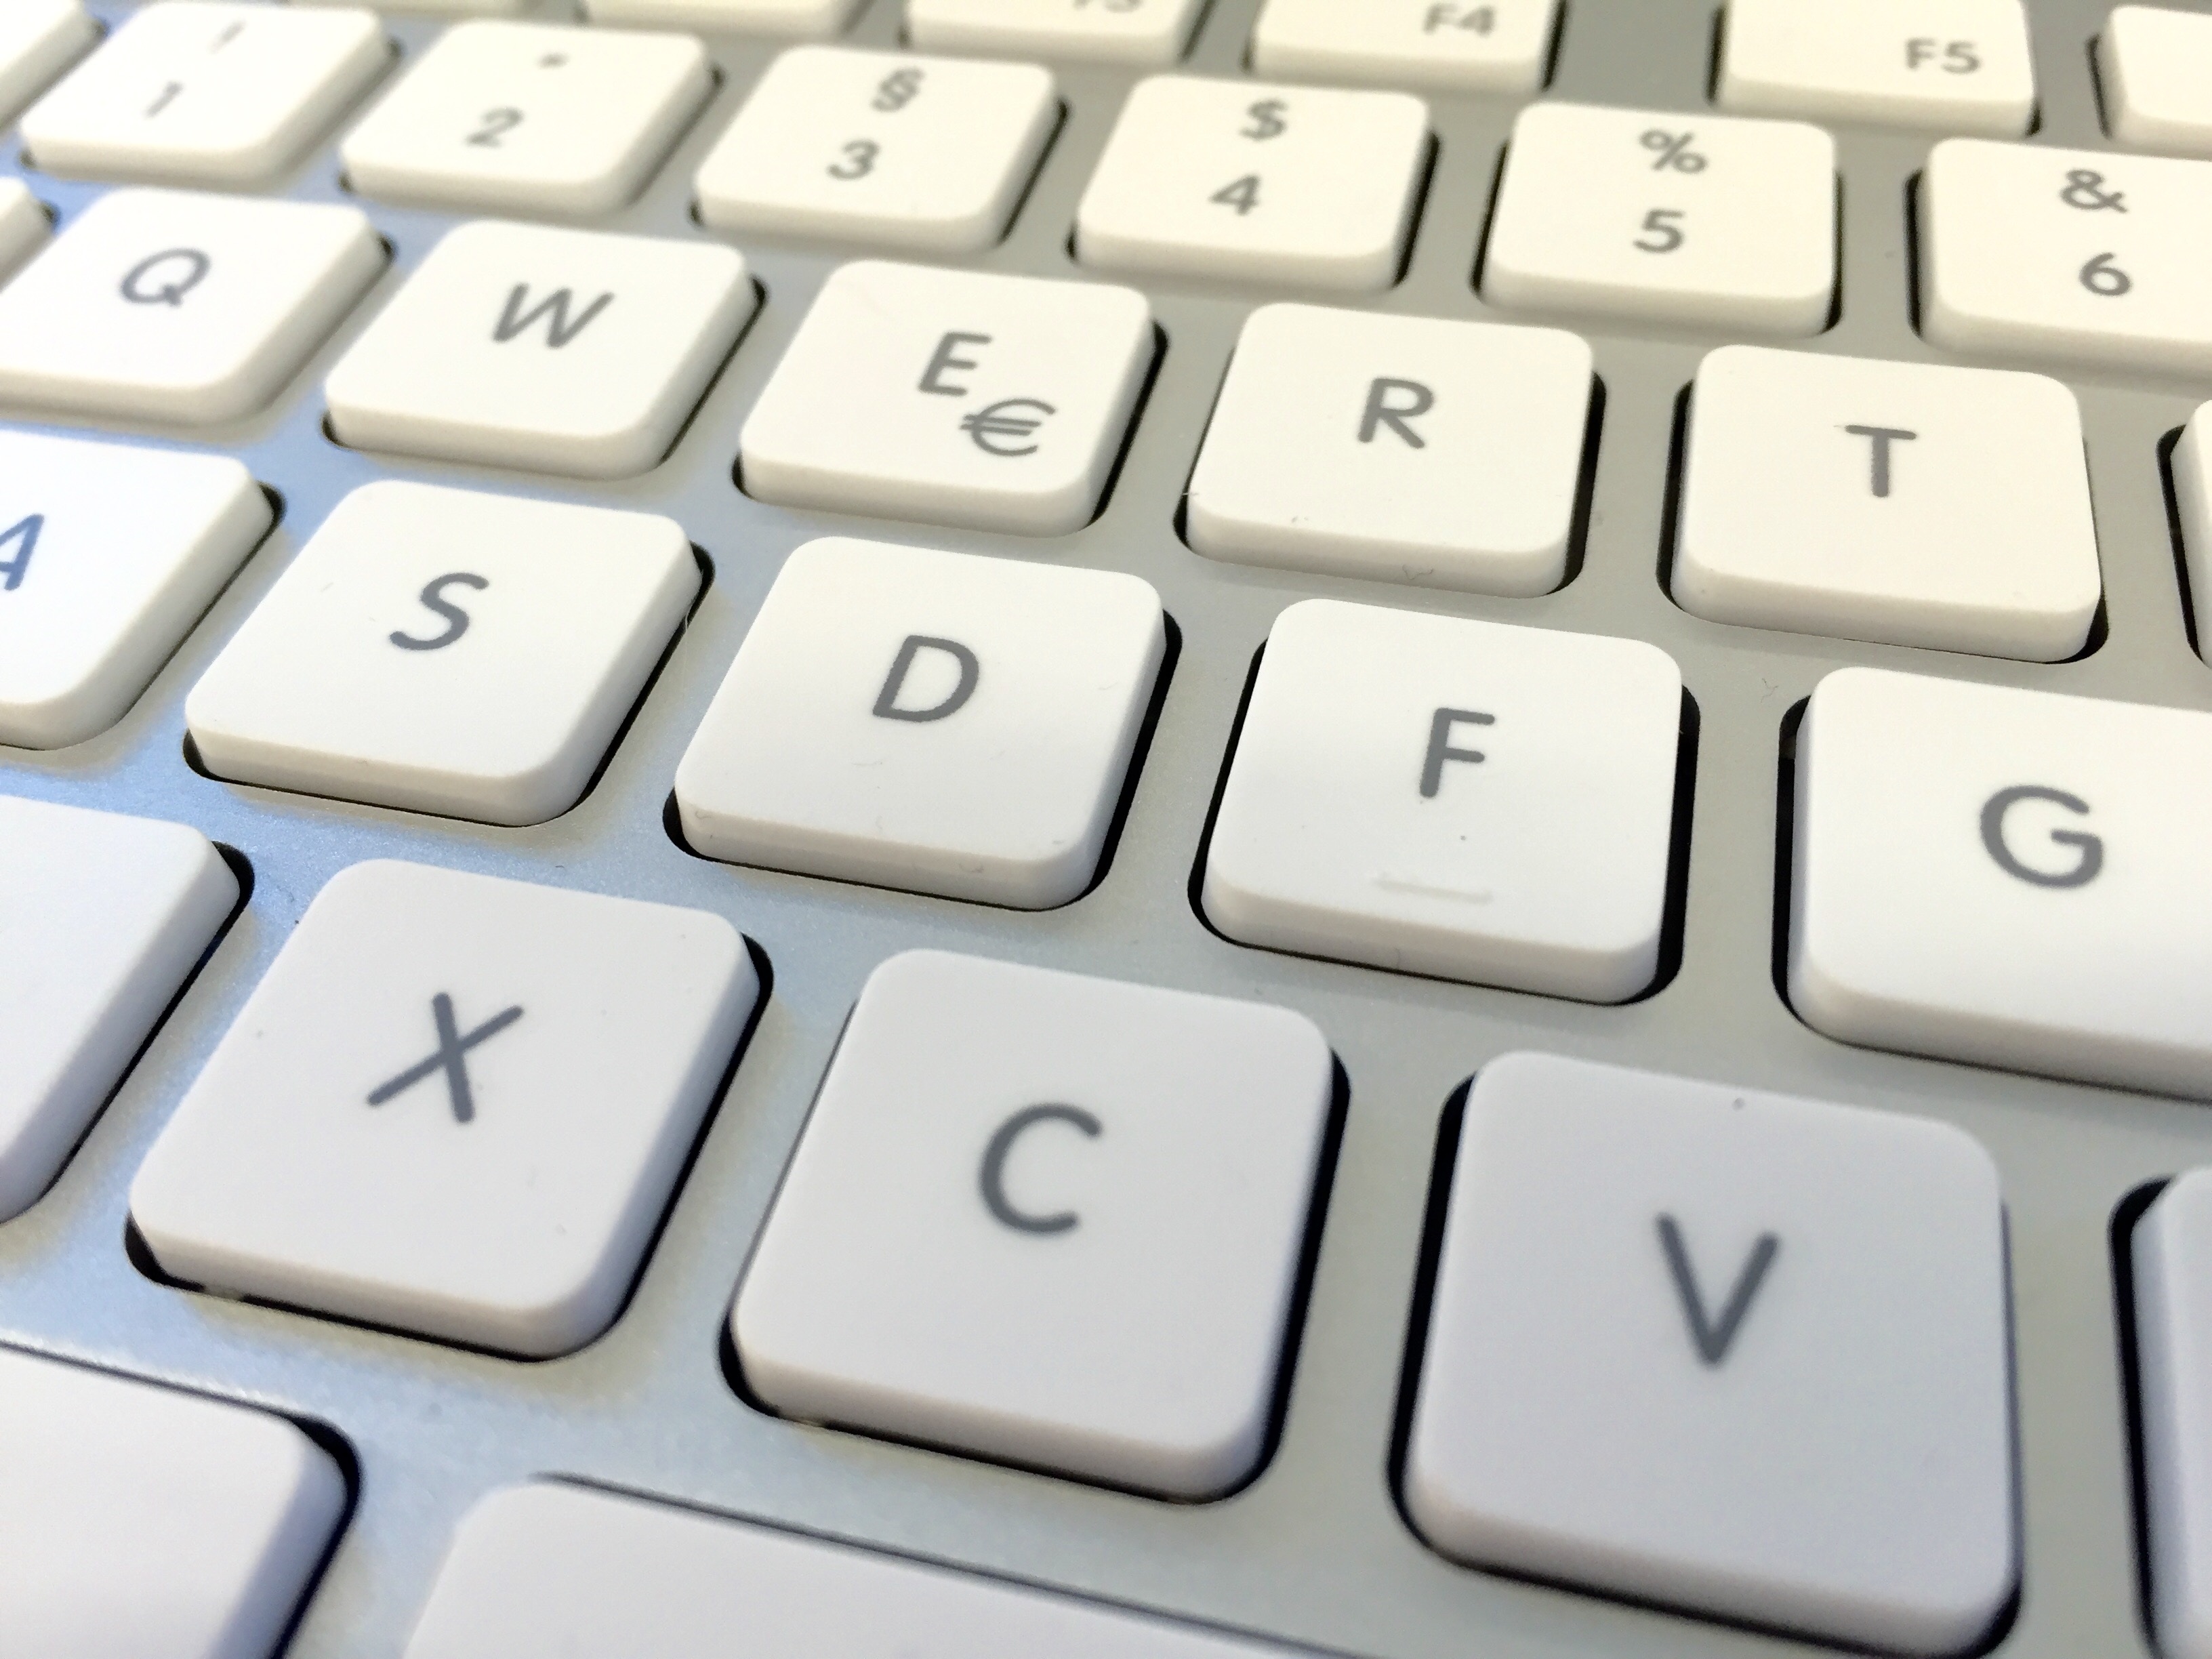
laptop, computer, keyboard, technology, white, number, cash, font, tap, keys, letters, multimedia, discs, computer keyboard, numeric keypad, musical keyboard